Jalen Smith

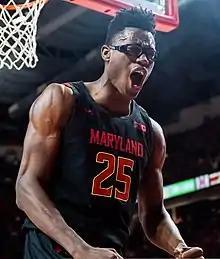
Smith with Maryland in 2020

On November 8, 2017, Smith signed his National Letter of Intent to play for Maryland after verbally committing in June. He selected Maryland over programs such as Villanova and Virginia. As a freshman, he averaged 11.7 points, 6.8 rebounds and 1.2 blocks per game. He had 19 points and 12 rebounds in a 79–77 win over Belmont in the Round of 64 of the NCAA Tournament. In the next game, a 69–67 loss to LSU, Smith finished with 15 points, eight rebounds and a career-high five blocks.